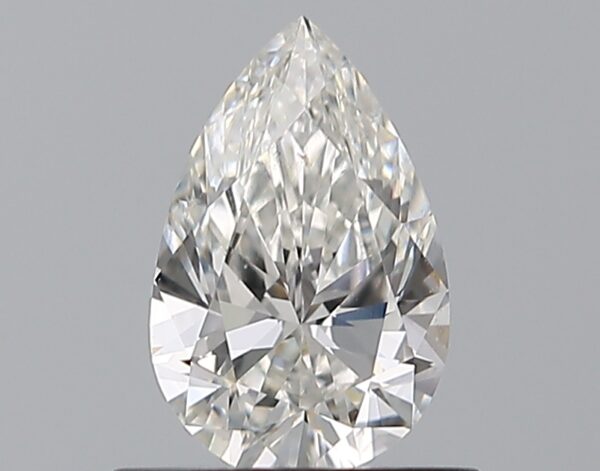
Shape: pear
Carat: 0.6
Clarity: SI1
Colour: F
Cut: EX
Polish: EX
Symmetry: VG
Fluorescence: N
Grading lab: GIA
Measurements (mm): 7.46 x 4.81 x 2.87